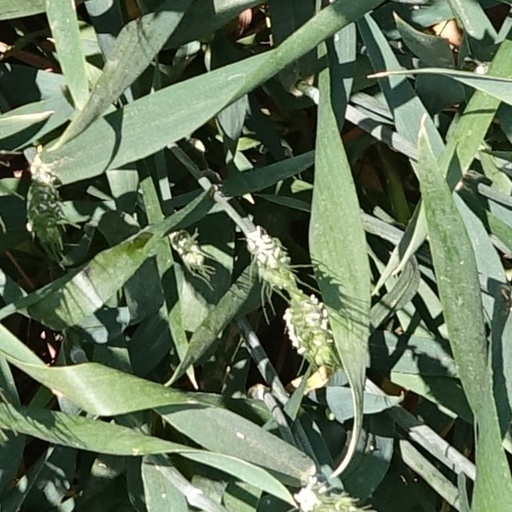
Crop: wheat